Magnus Hedman

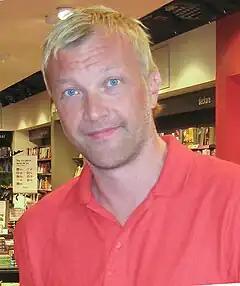
Hedman signing books in 2012

Magnus Carl Hedman (born 19 March 1973) is a Swedish former professional footballer who played as a goalkeeper. Beginning his career with AIK in 1990, he went on play in the English Premier League, Scottish Premier League, and Italian Serie A before retiring in 2005. He played 58 matches for the Sweden national team, and represented his country at the 1994 and 2002 FIFA World Cups, as well as UEFA Euro 2000 and 2004. He was awarded Guldbollen in 2000 as Sweden's best footballer of the year.